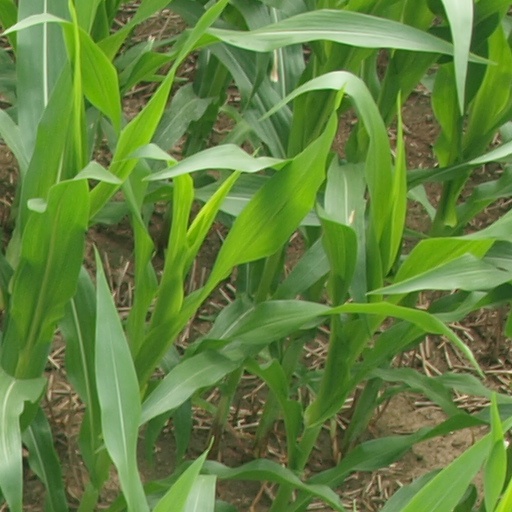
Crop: maize; corn